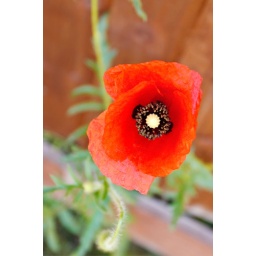
Our new guest. It came through the chink in the fence and decided to flower in our garden.